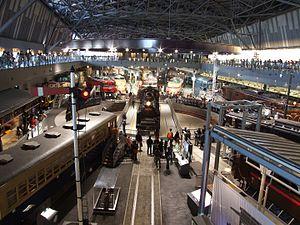
Le Railway Museum est un musée ferroviaire situé dans l'arrondissement d'Ōmiya à Saitama, au Japon.